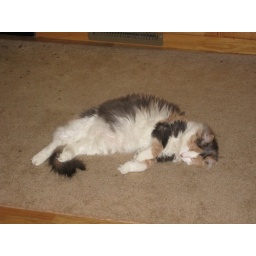
I have never seen a cat sleep right in the middle of the floor like this